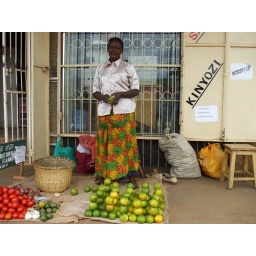
This is a Christian woman selling fruit and vegatables on a main street in Kakamega Kenya